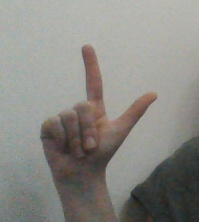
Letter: laam